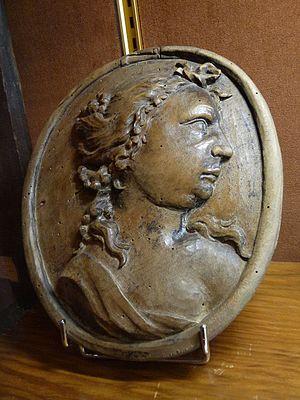
Remiremont, musée Charles Friry
Christine de Saxe, née le 12 février 1735 à Varsovie et morte le 19 novembre 1782 à Brumath, fille de l'électeur de Saxe Frédéric Auguste II, roi de Pologne sous le nom d'Auguste III, et de Marie Josèphe d’Autriche, est une princesse saxonne, devenue abbesse de l'abbaye de Remiremont.
Le musée Charles-Friry est l'un des deux musées de Remiremont.